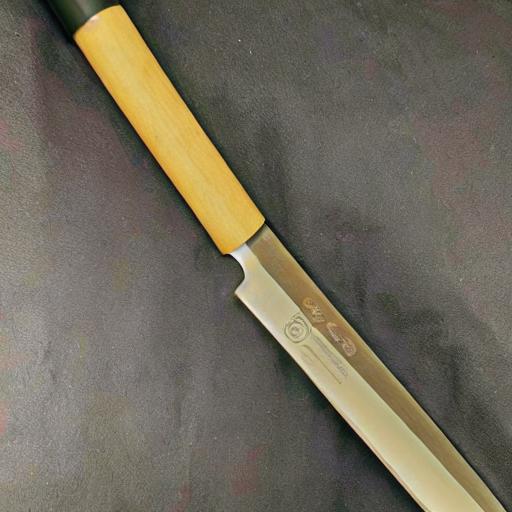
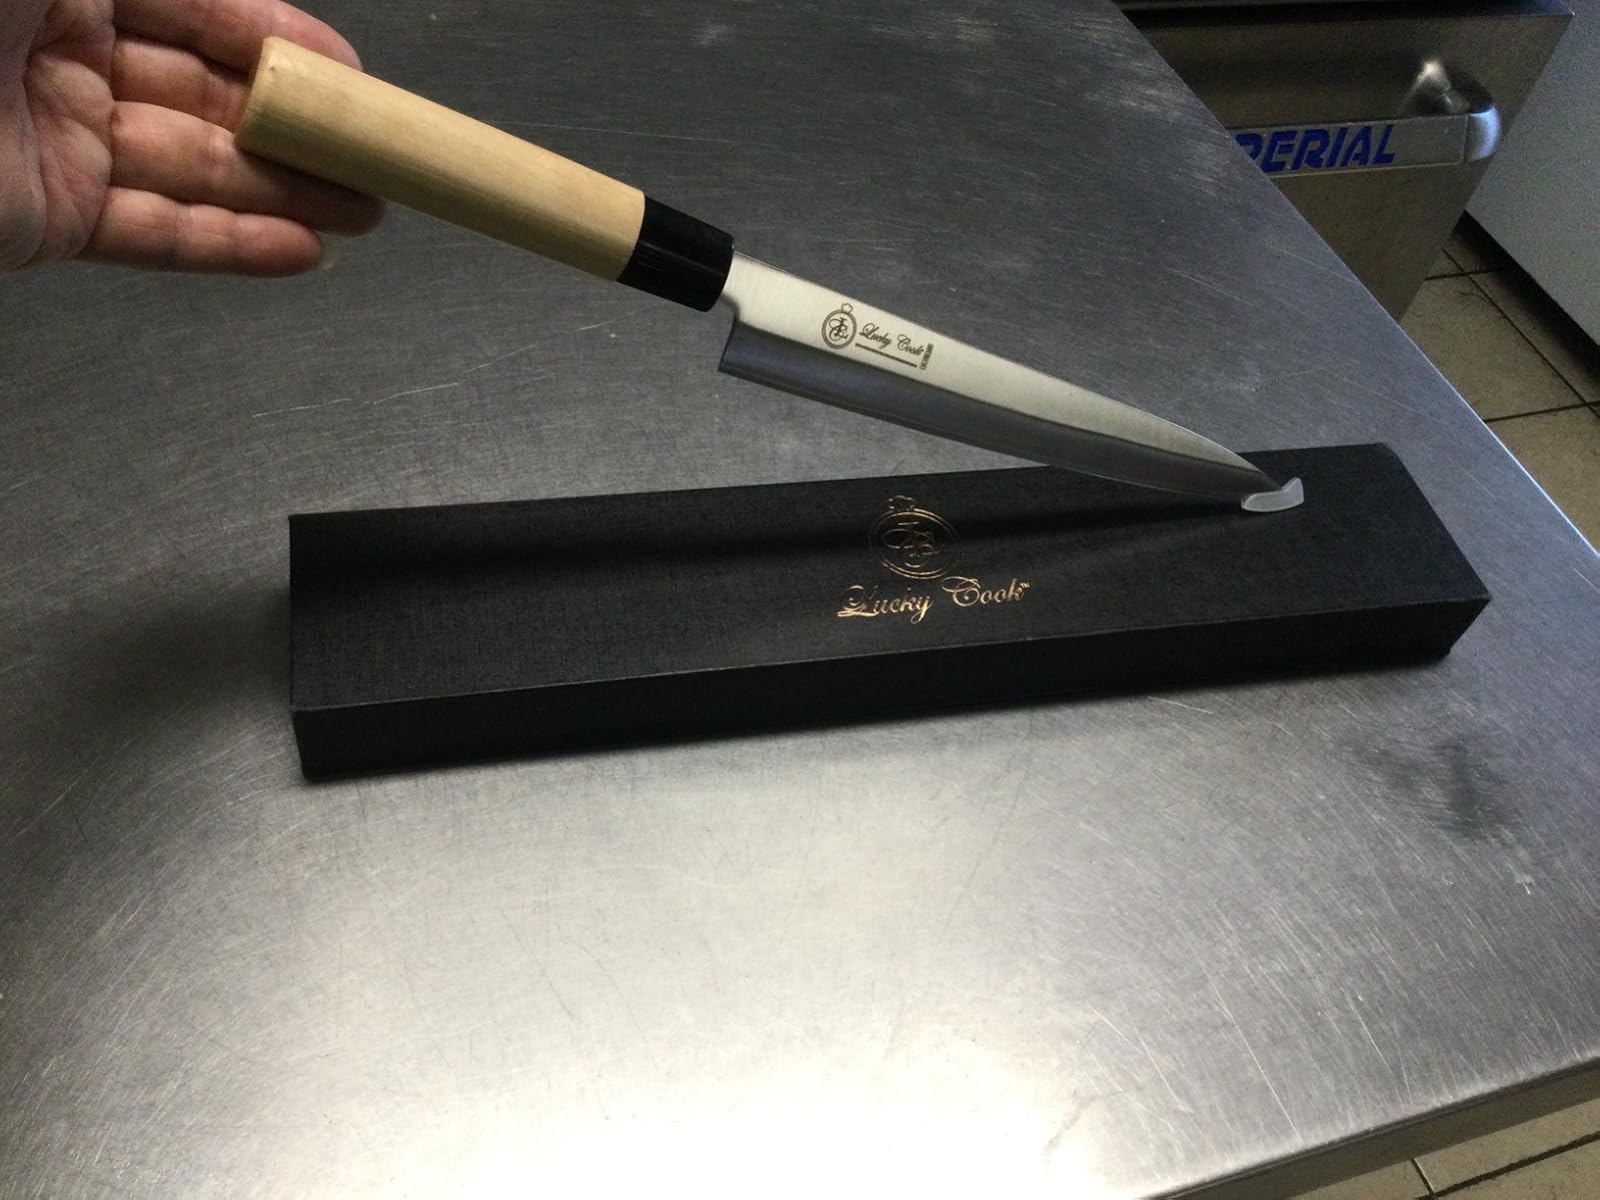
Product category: items_knife
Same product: no